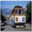
Label: streetcar